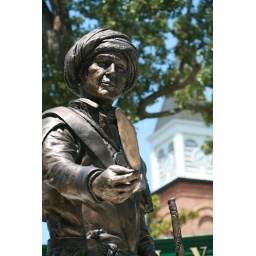
Statue of Sequoyah and Seminary Hall clock tower at Northeastern State University in Tahlequah, Oklahoma.